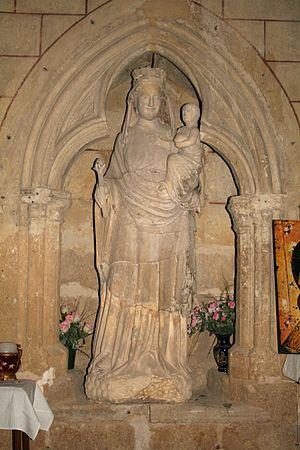
Collégiale d'Uzeste (33) 13th century, 14th century, 19th century Madonna and Child, 14th century